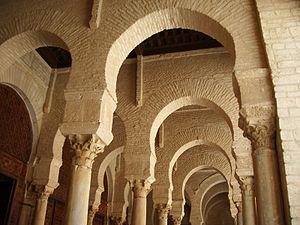
L'arc outrepassé ou arc en fer à cheval est un arc qui dessine un arc de cercle plus grand que le demi-cercle.
L’arc est l'élément d'ossature de directrice courbe ou polygonale, qui enjambe l'espace ouvert entre deux piliers ou murs en transmettant toute la charge qu'il supporte aux appuis, moyennant une force oblique dénommée « poussée ».